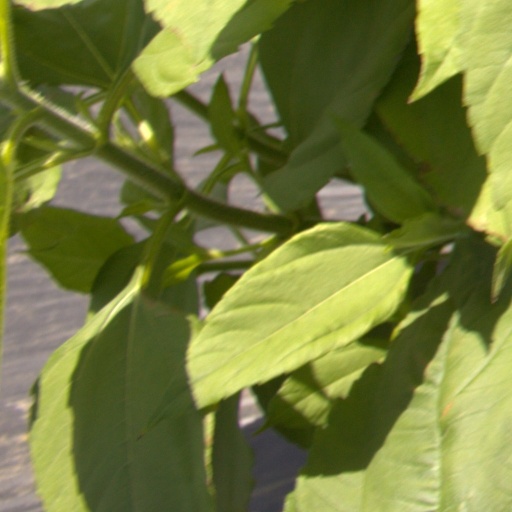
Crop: Jerusalem artichoke